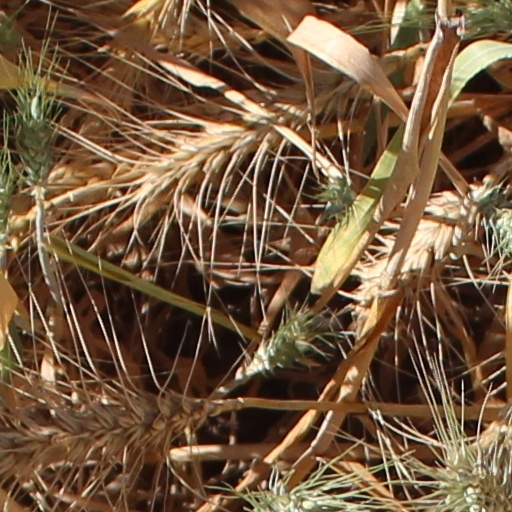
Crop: wheat